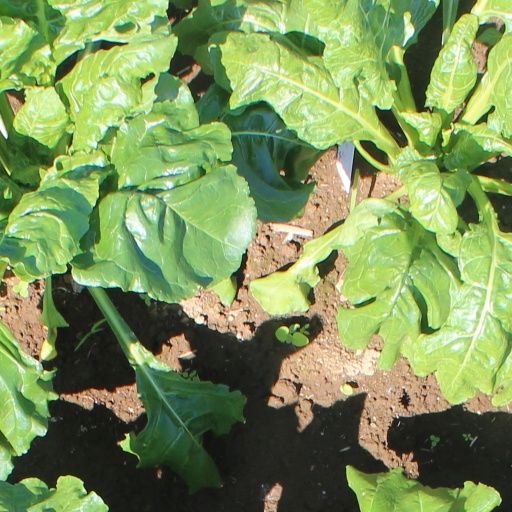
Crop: sugar beet